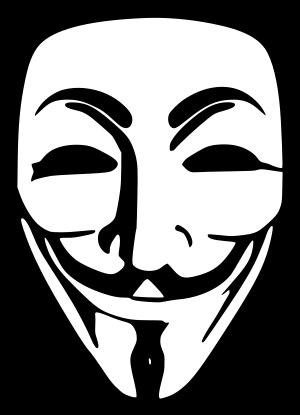
Un darknet est un réseau superposé qui utilise des protocoles spécifiques intégrant des fonctions d'anonymat. Certains darknets se limitent à l'échange de fichiers, d'autres permettent la construction d'un écosystème anonyme complet comme Freenet.